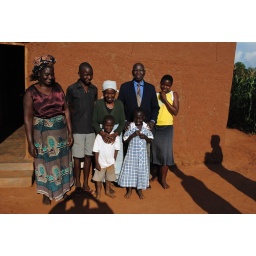
the immediate family at the house. that's my sponsor child, ellen, in the blue dress